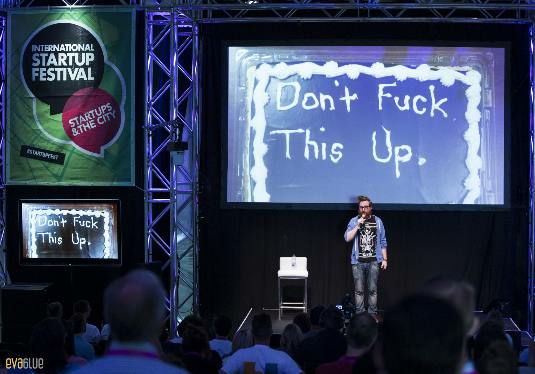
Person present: Yes